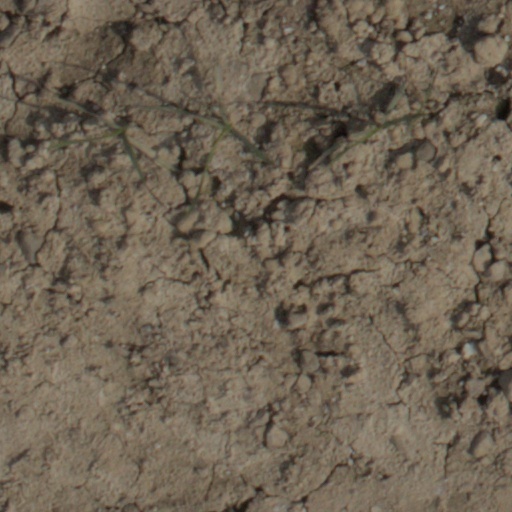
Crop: wheat